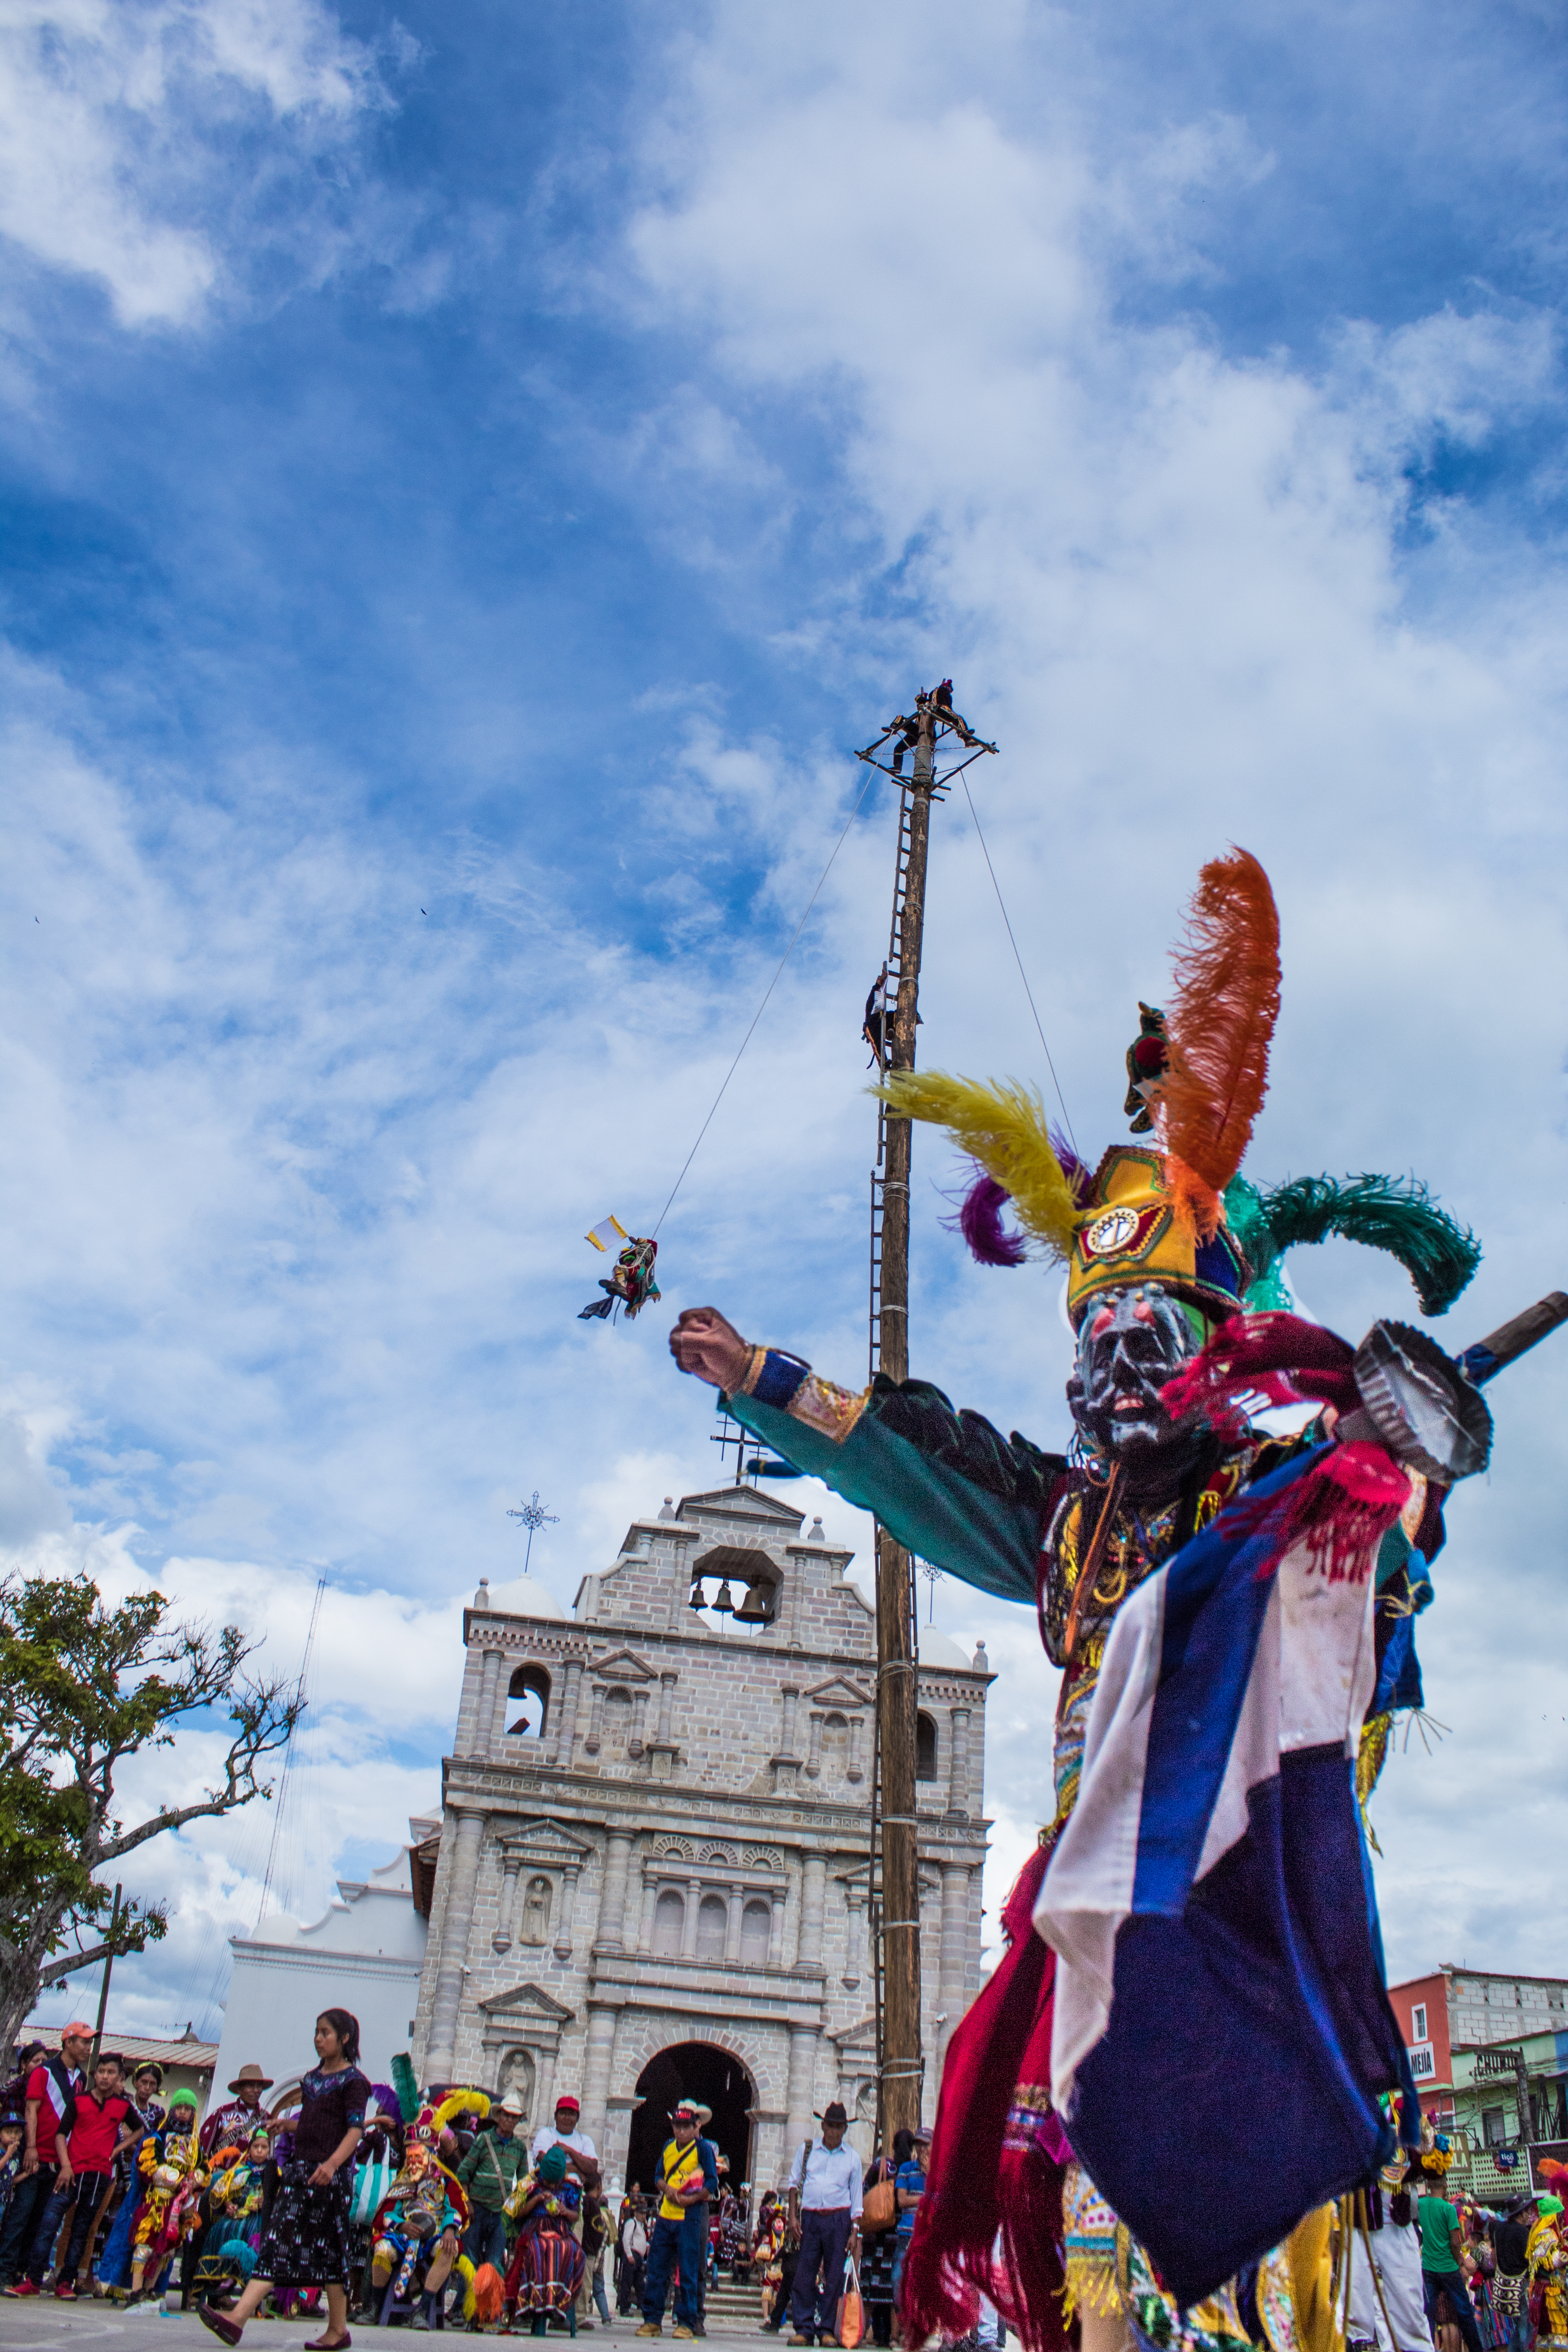
sky, carnival, festival, tree, tourism, tradition, event, recreation, city, fair